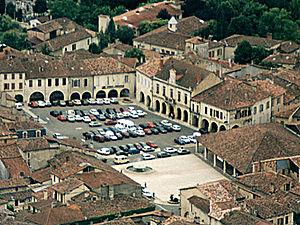
Photo de la place centrale de Mauvezin - Vue aérienne Alain Robert
Mauvezin est une commune française située dans le département du Gers, en région Occitanie.
Une place est un espace public non bâti, desservi par des voies de communication ; elle peut être affectée aux piétons ou aux véhicules.